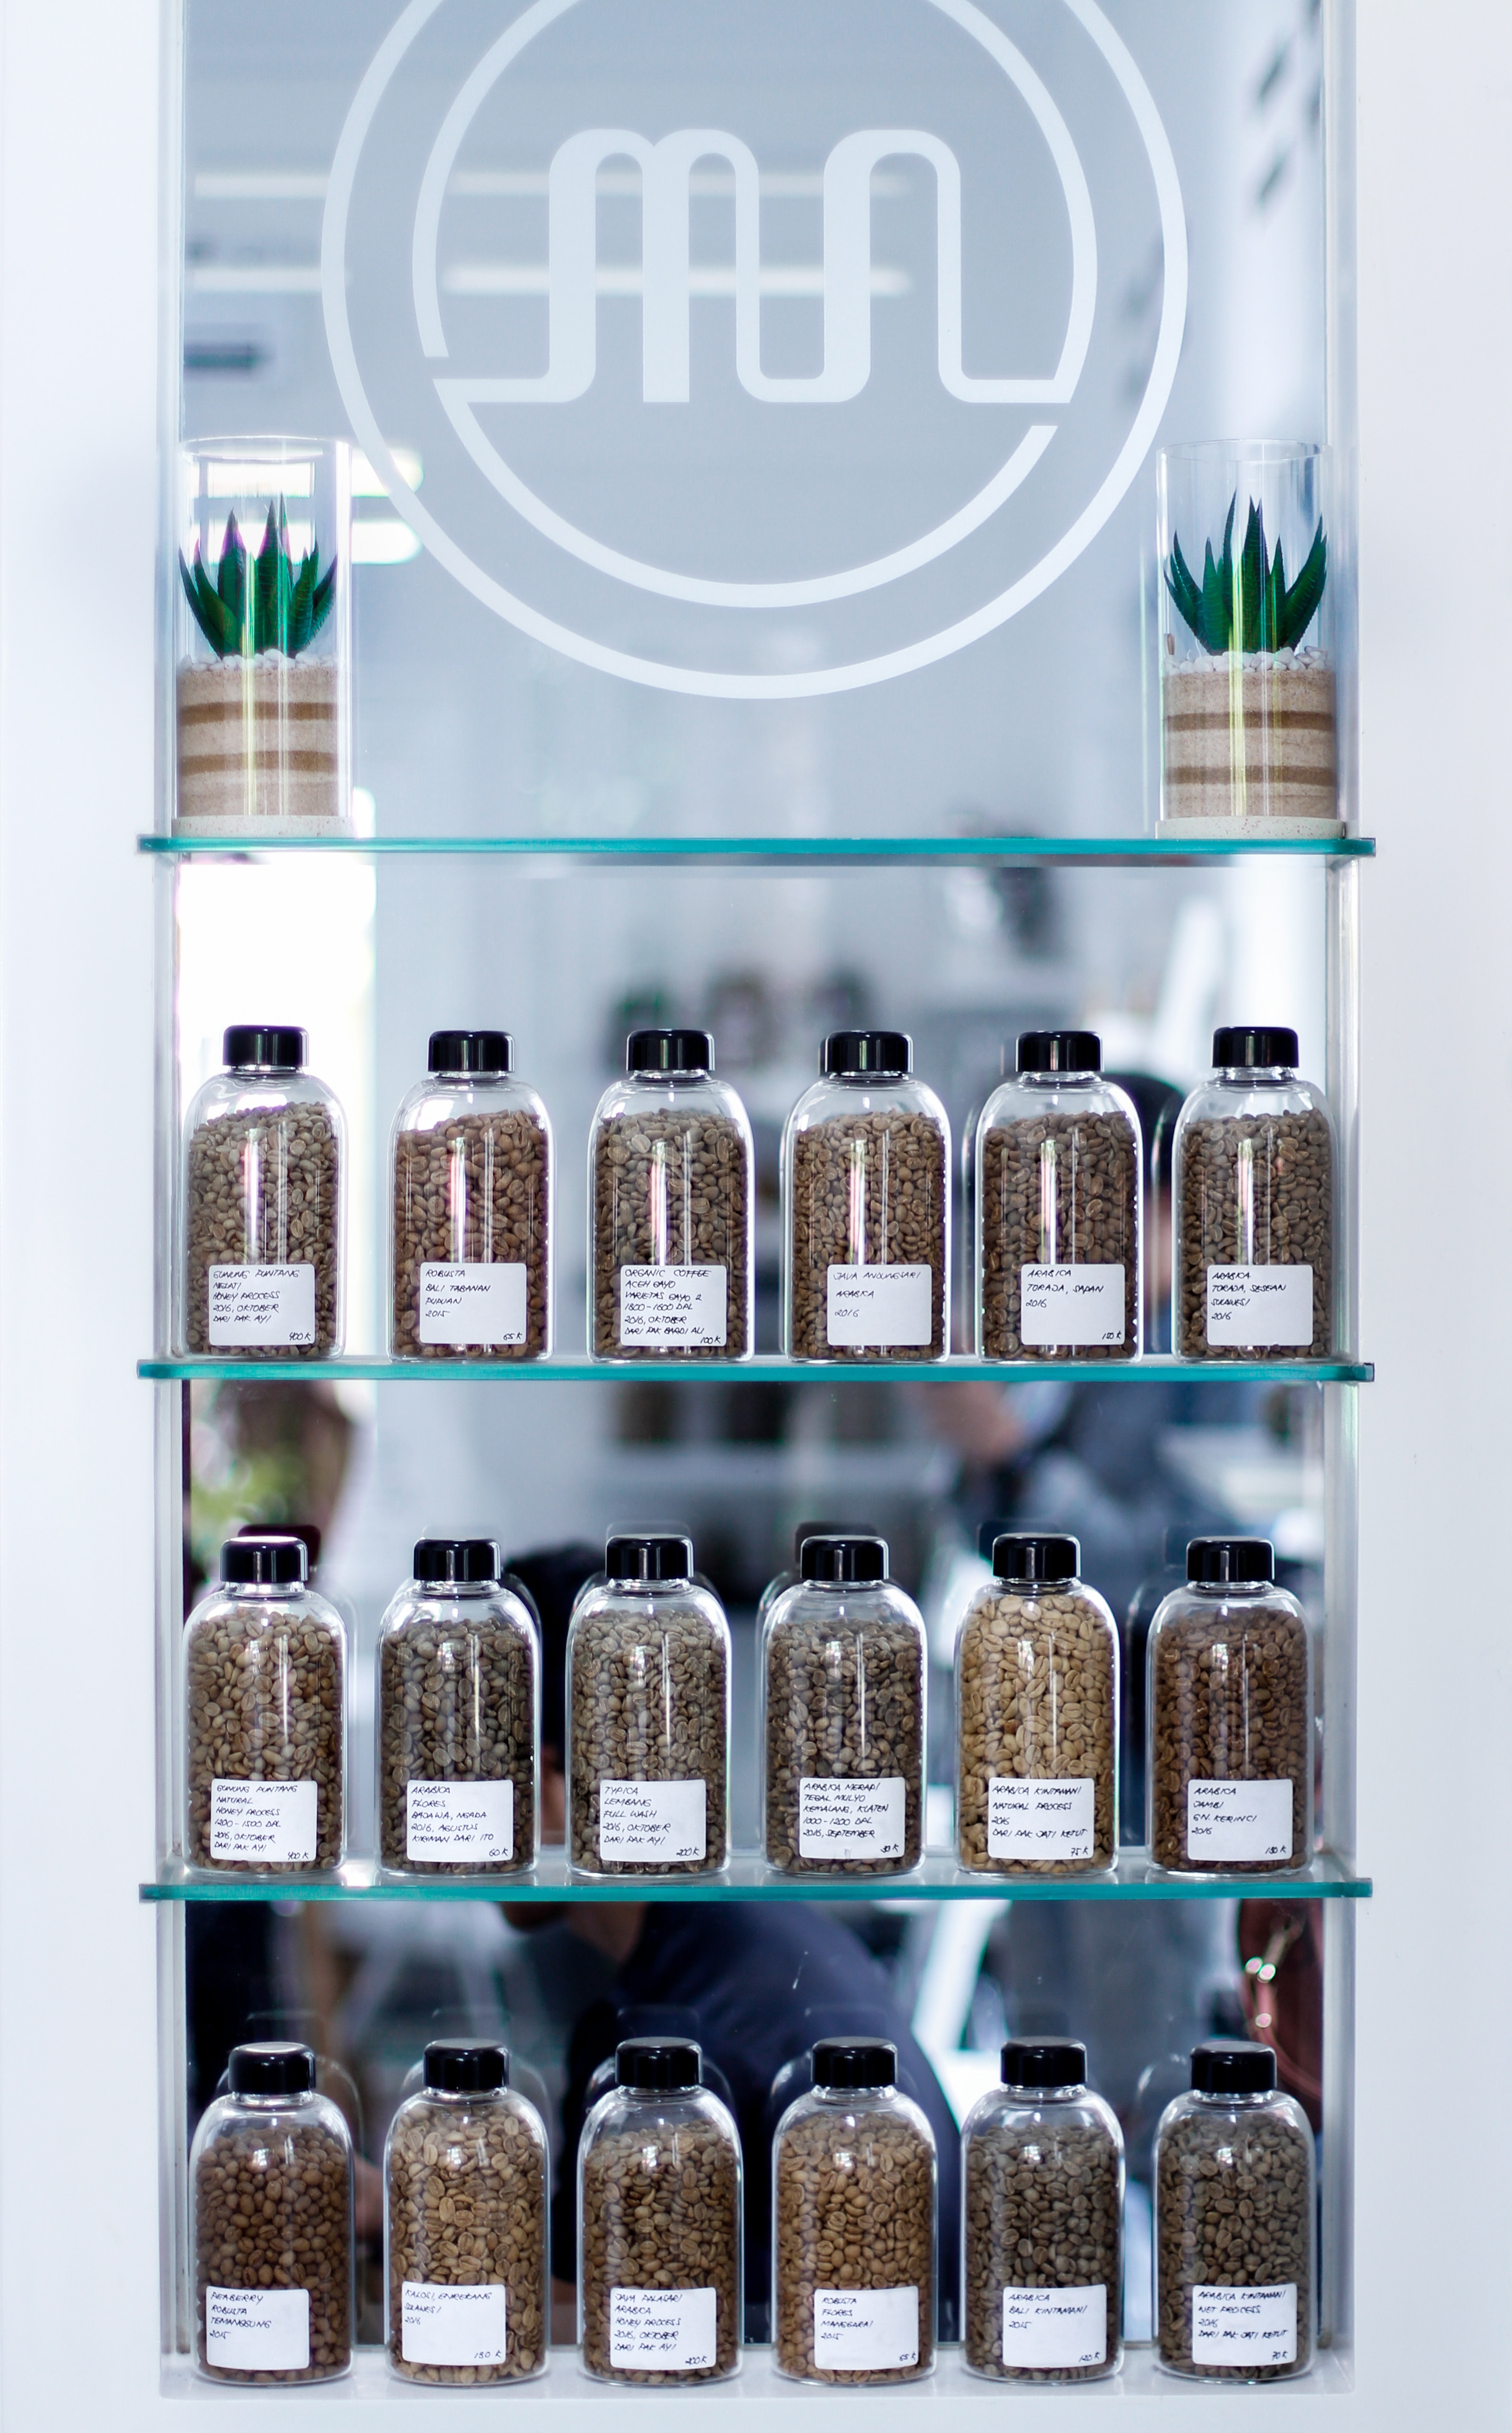
shelf, product, glass bottle, shelving, bottle, furniture, drink, collection